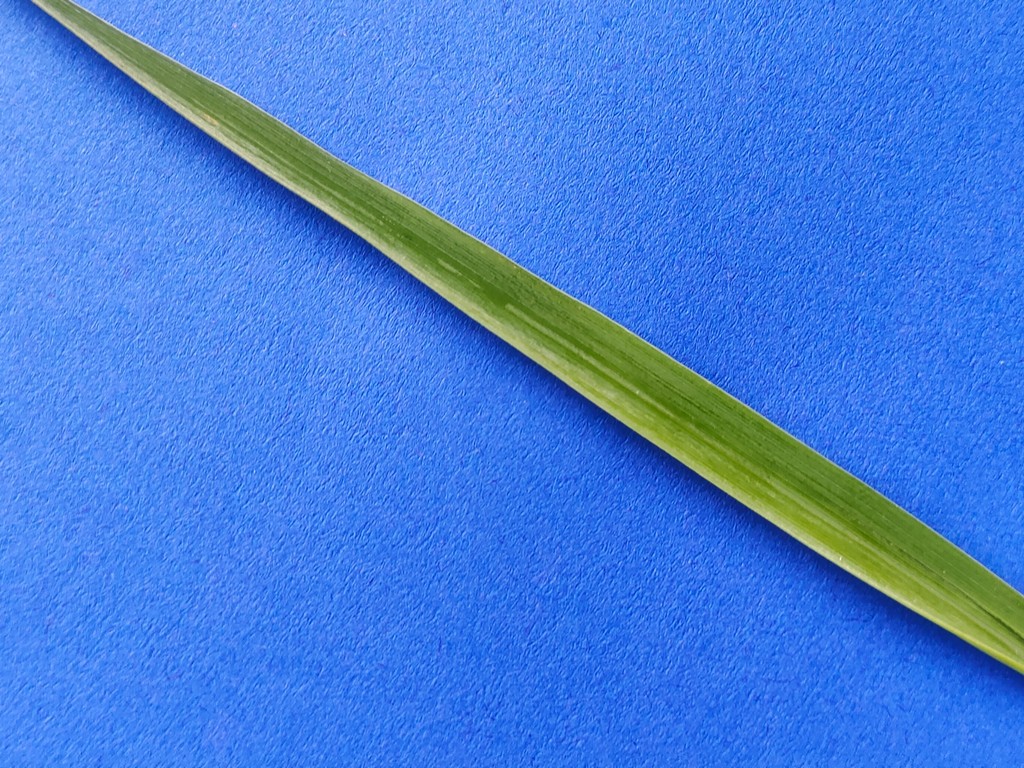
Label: Healthy